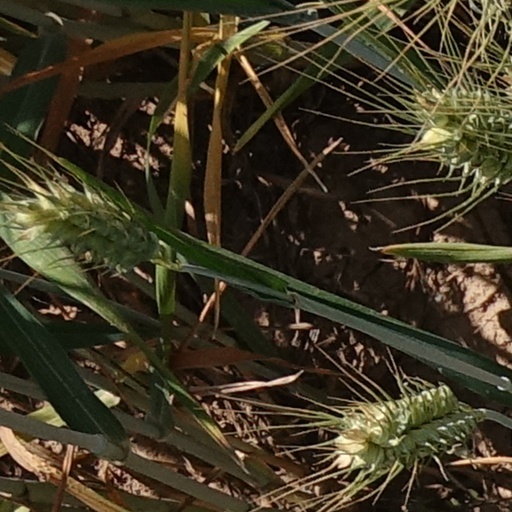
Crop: wheat